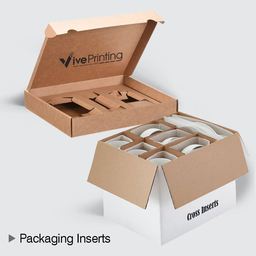
Label: cardboard